Yenisey Governorate

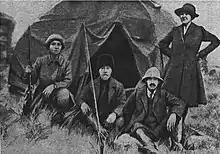
Oxford Expedition (1914) From left to right Maud Doria Haviland, Vasily Korobeinikov, Henry Usher Hall, Dora Curtis

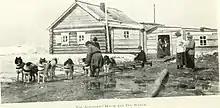
"Summer on the Yenisei" (1914) from Maud Doria Haviland's book about the expedition and the results of ornithological research

In 1914, an ethnographic expedition from the museums of Oxford and Pennsylvania made a trip along the Yenisei, consisting of anthropologist Maria Czaplicka, anthropologist Henry Usher Hall, ornithologist Maud Doria Haviland, Dora Curtis painter, Vasily Korobeinikov. The researchers traveled overland to Krasnoyarsk, along the Trans-Siberian Railway and on the "Oryol" steamer climbed the Yenisei to the mouth of the Golchikha, where they spent the summer studying the nature and beliefs of the indigenous peoples of Siberia.